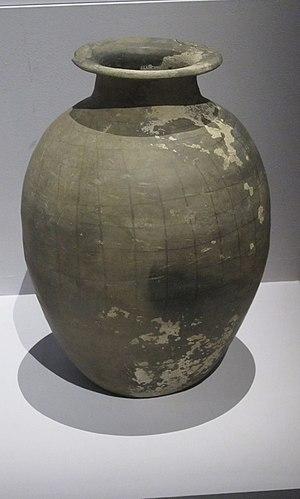
Jarre, grès, H. 35,7 cm. Royaume de Koguryo, 6e siècle. Origine: Pyongyang. Musée national de Corée. Inv bon 13882. Jarre grise décorée d'un quadrillage estampé à l'aide d'une matrice. Référence
L'art coréen recouvre l'ensemble des arts pratiqués sur le territoire de la Corée depuis la Préhistoire, et à l'époque contemporaine cela concerne aussi l'importante diaspora coréenne, résidant plus ou moins temporairement hors de Corée.
Koguryo ou Koguryŏ, était, au début de notre ère, un royaume coréen situé au nord de la péninsule, sur le territoire de la Corée du Nord, sur une partie de la Mandchourie ainsi que sur l'actuel Extrême-Orient russe. On en constate l'existence durant la période correspondant aux confédérations Samhan qui se constituent au Sud de la péninsule et, ensuite, au cours de la période dite des Trois Royaumes de Corée, c'est l'un des trois, les deux autres royaumes étant Paekche et Silla. Durant cette dernière période, qui s'étend du Iᵉʳ au VIIᵉ siècle de notre ère, il fut le plus étendu des trois. Il a perduré durant sept siècles, depuis le premier siècle avant notre ère jusqu'à sa destruction en 668.